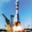
Label: rocket